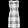
Label: Dress